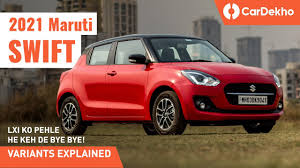
Label: noambulance